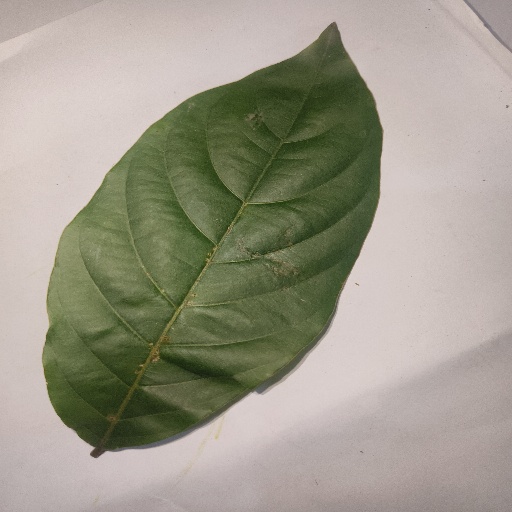
Species: HariTaki
Leaf condition: Healthy Leaf